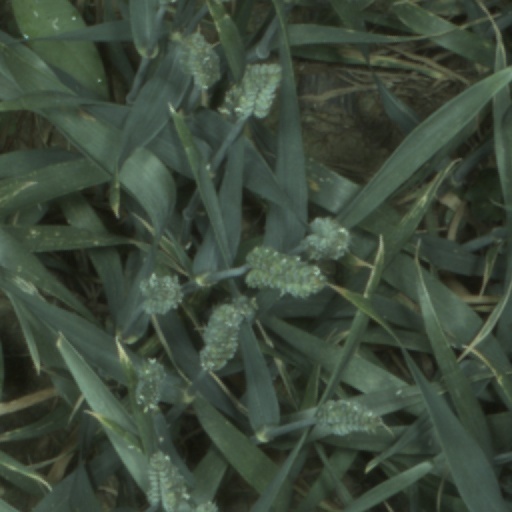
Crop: wheat